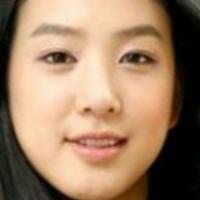
Age group: age 21-30